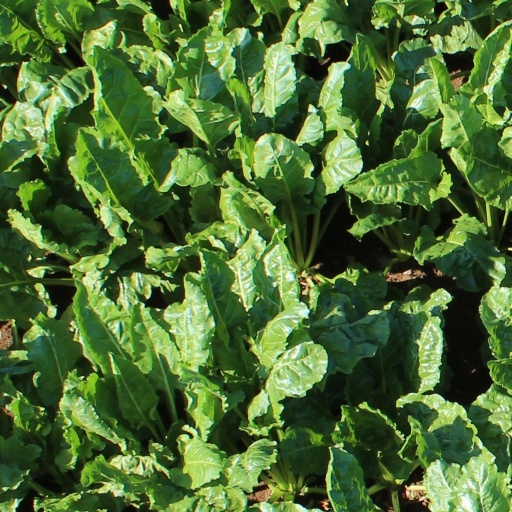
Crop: sugar beet